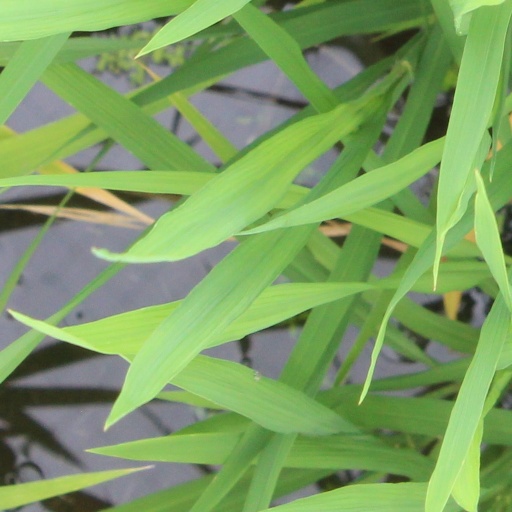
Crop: rice